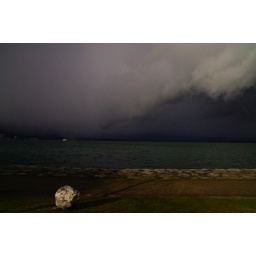
Snow ball by the lake